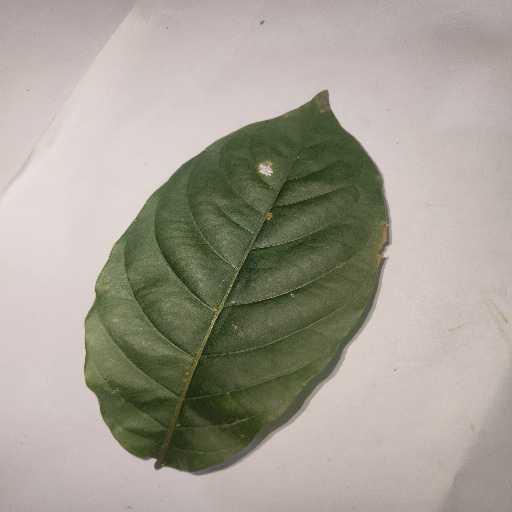
Species: HariTaki
Leaf condition: Bacterial Spot